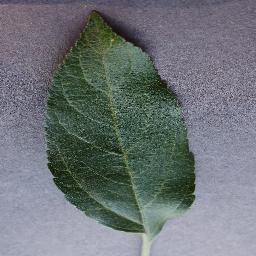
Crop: apple
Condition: healthy